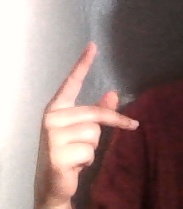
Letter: dha